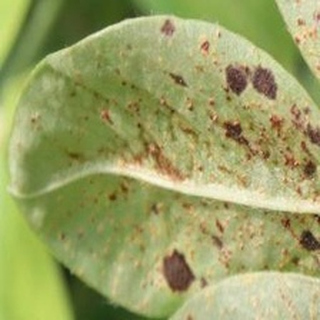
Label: groundnut_rust